UCF Knights men's soccer

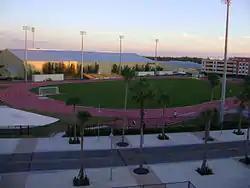
UCF Soccer and Track Stadium, home venue

The Knights play their home games at the UCF Soccer and Track Stadium which is a part of Knights Plaza, located on the north end of UCF's main campus in Orlando, Florida. The soccer field is made of natural grass and measures x .